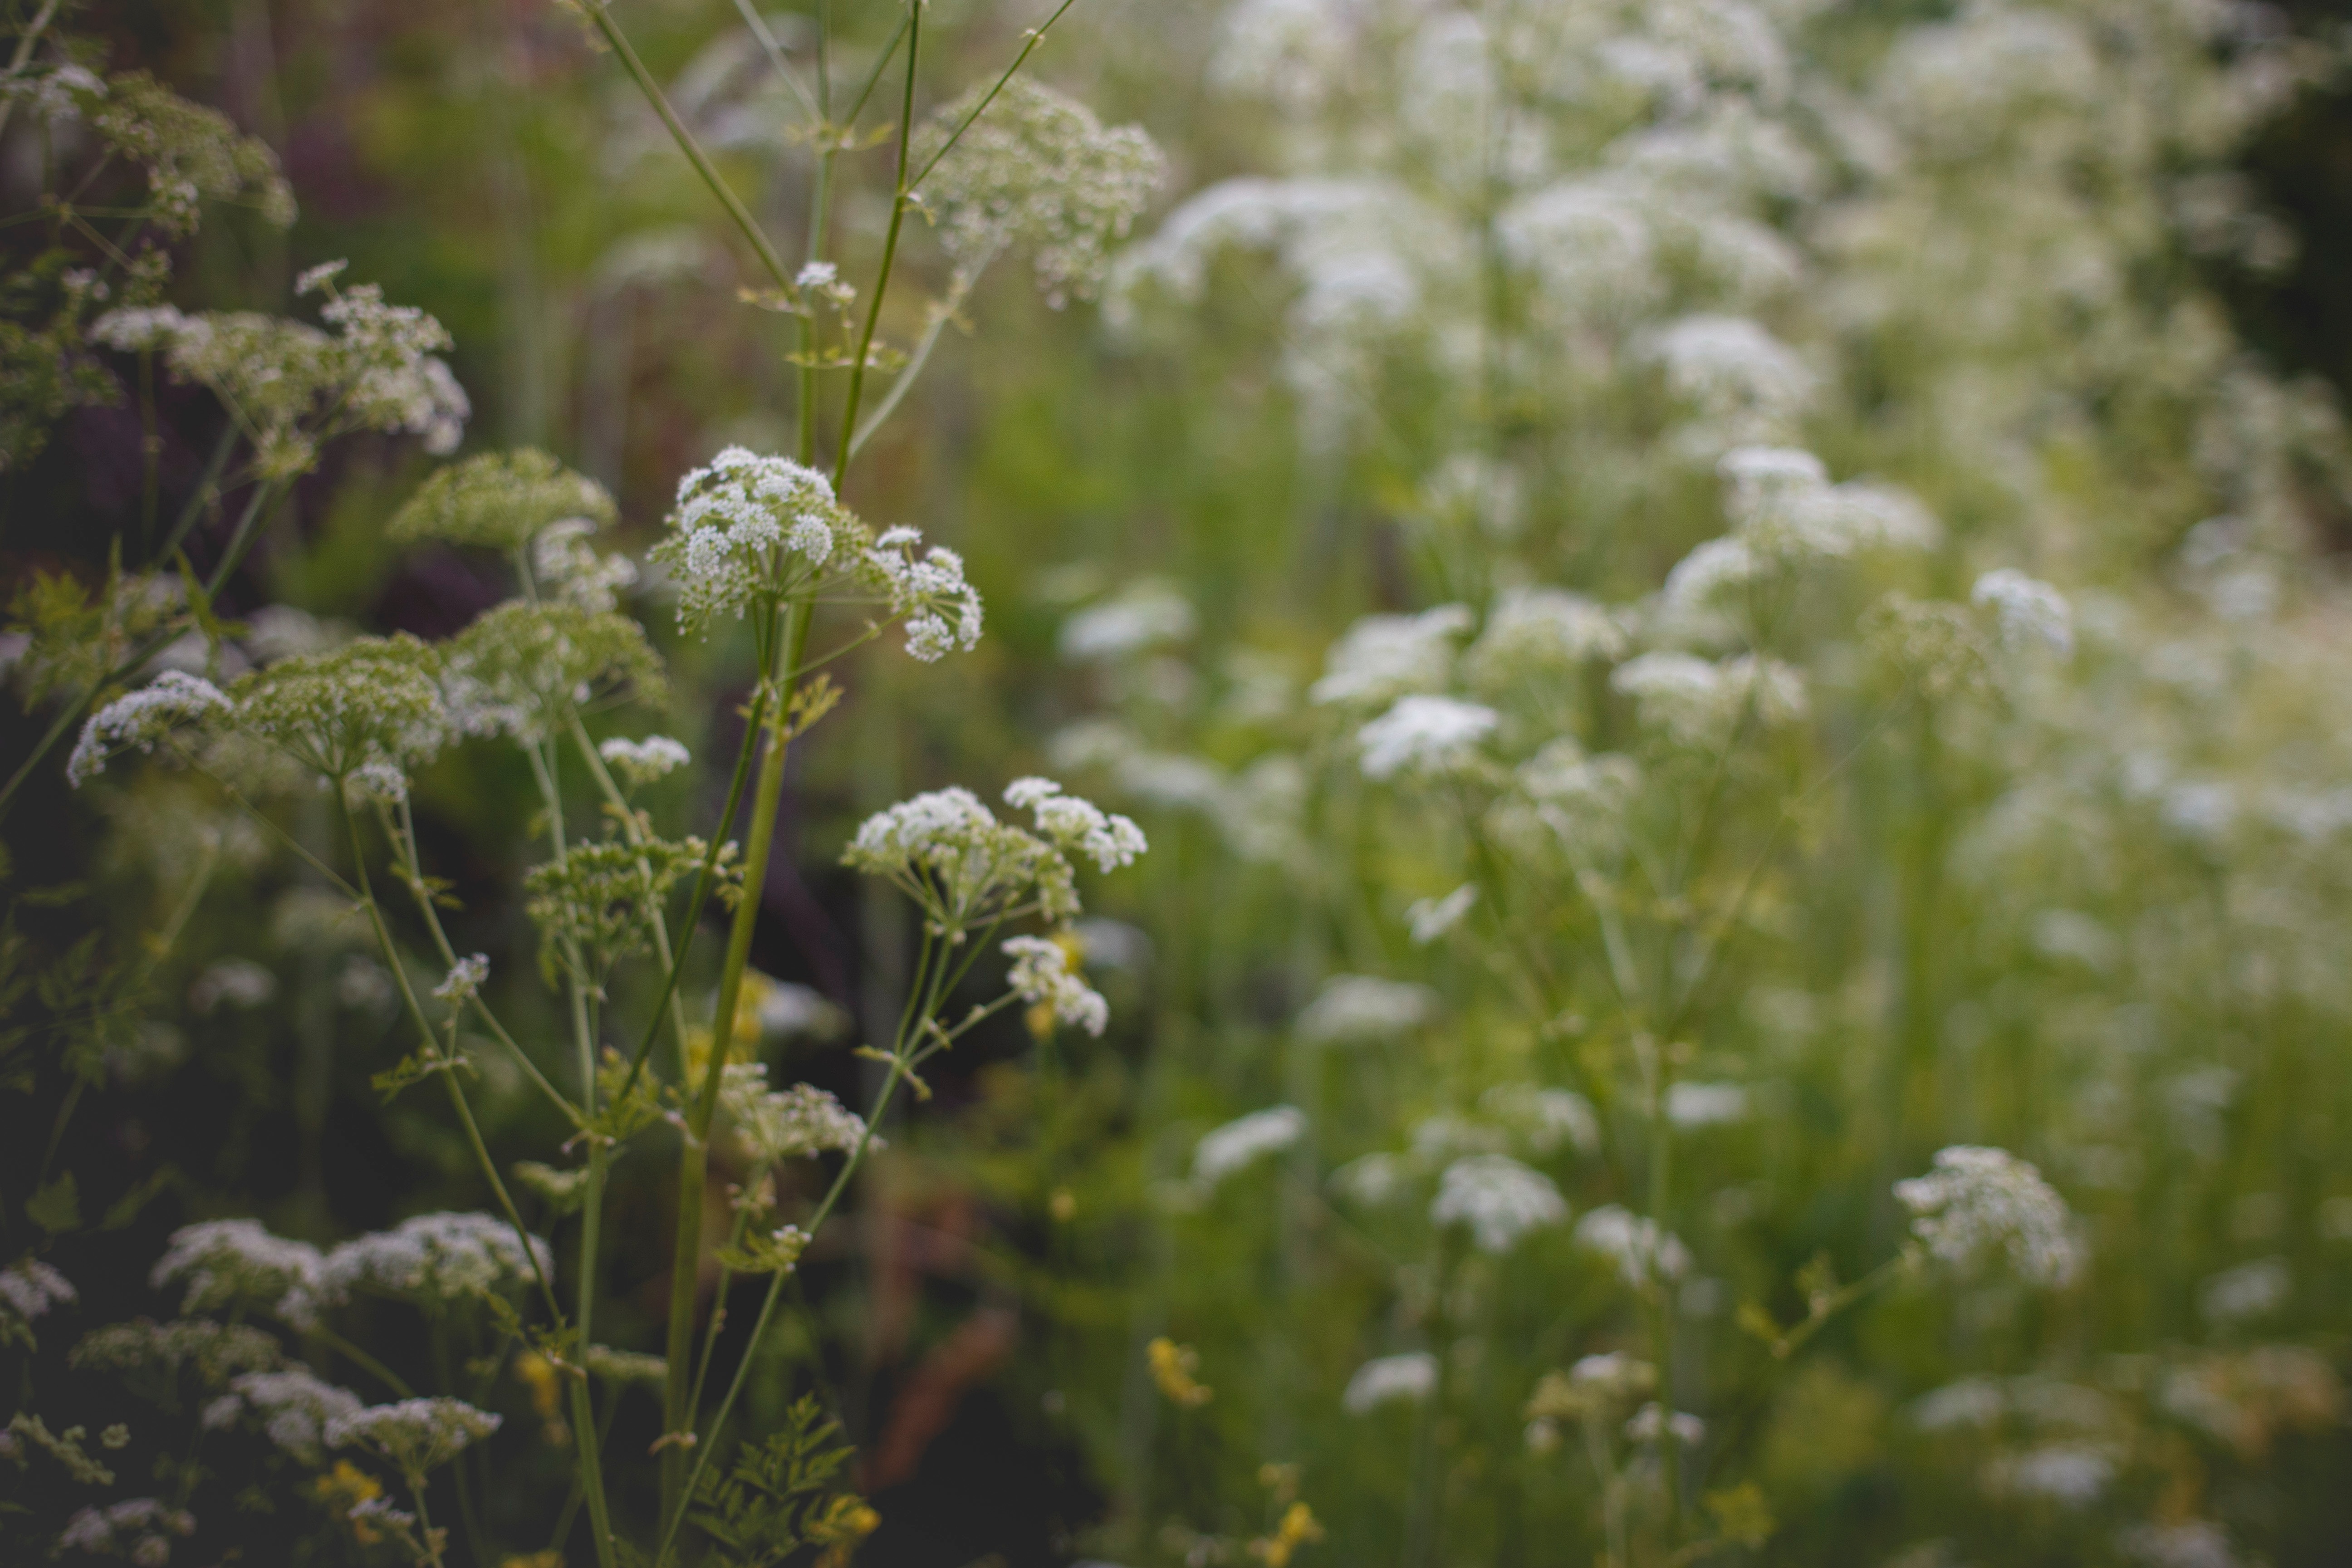
nature, grass, blossom, plant, field, meadow, prairie, sunlight, flower, green, botany, flora, wildflower, macro photography, anthriscus, flowering plant, daisy family, cow parsley, grass family, land plant